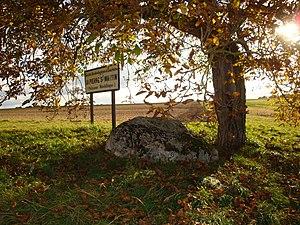
Polissoir du néolithique
Cet article présente la liste des sites mégalithiques d'Indre-et-Loire, en France.
Cet article recense les monuments historiques français classés en 1953.
Luzillé est une commune française située dans le département d'Indre-et-Loire, en région Centre-Val de Loire.
La Pierre Saint-Martin, également connue sous les noms de Pierre du Pas de Saint-Martin et La Pierre Saint-Martin, est un polissoir fixe situé sur la commune de Luzillé, en Indre-et-Loire.